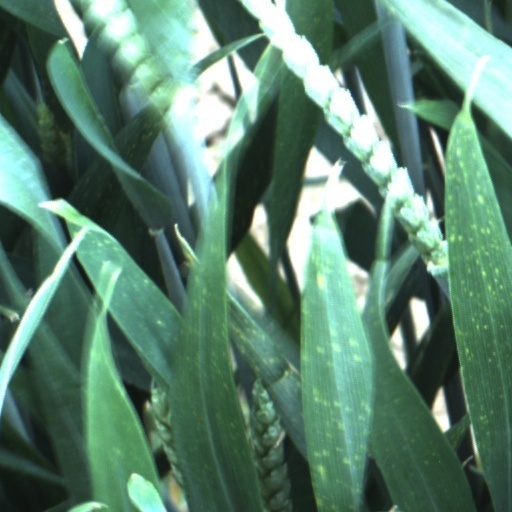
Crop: wheat